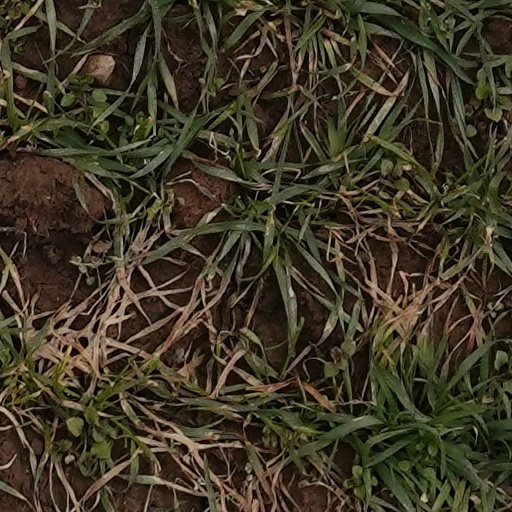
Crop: wheat